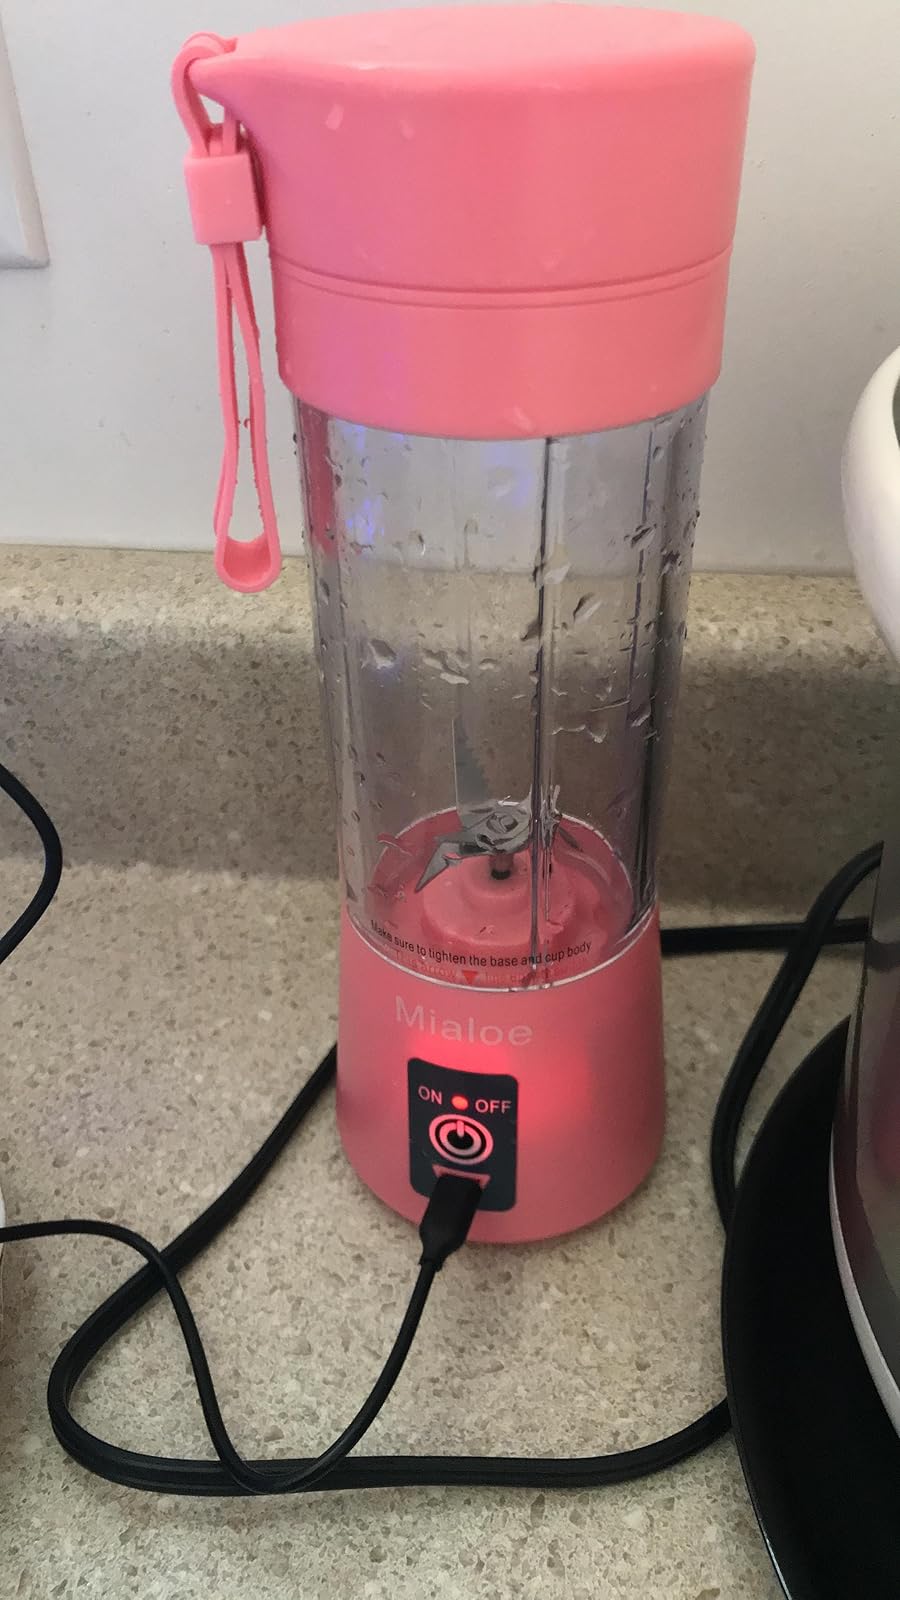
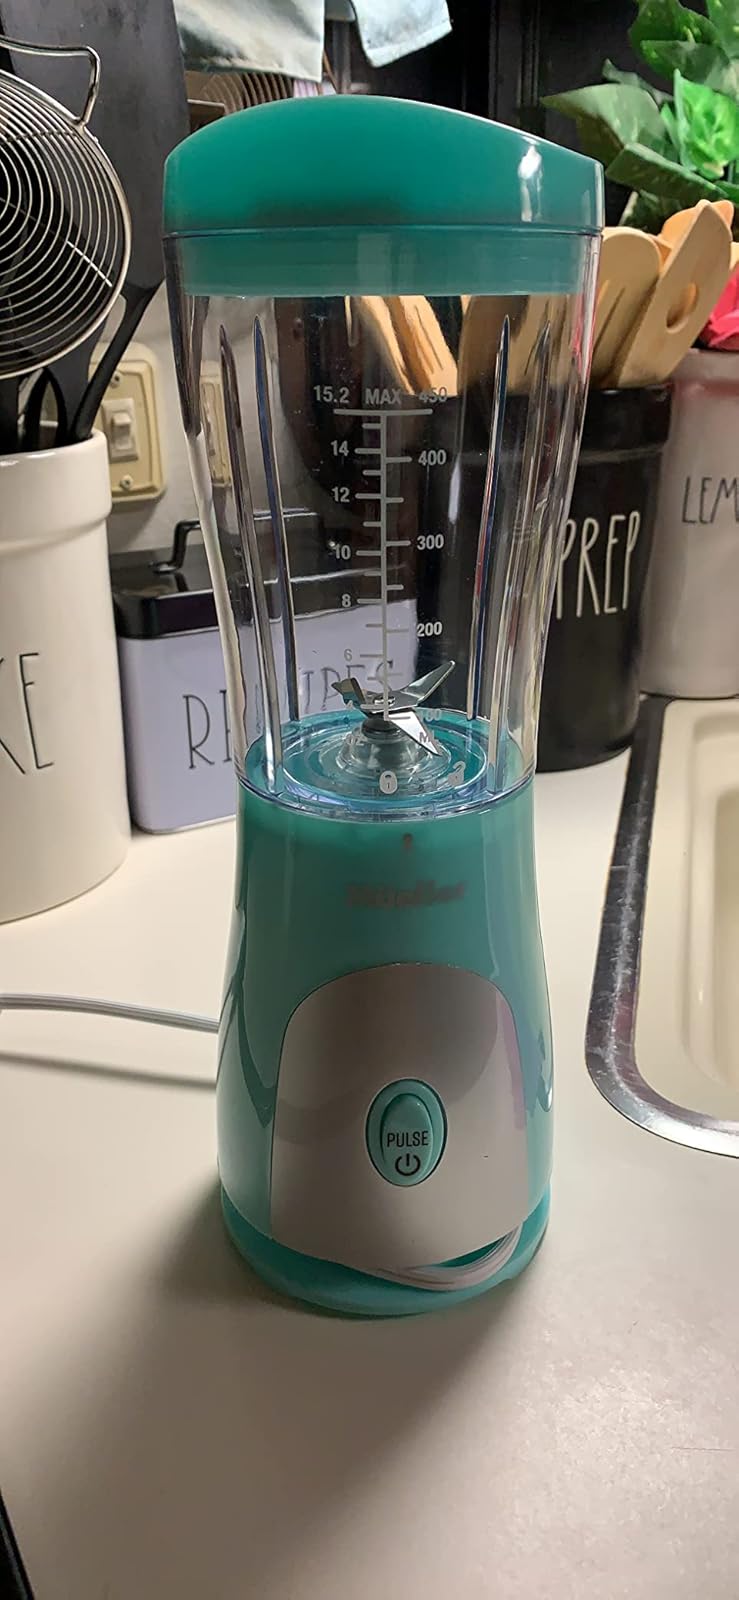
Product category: items_blender
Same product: no